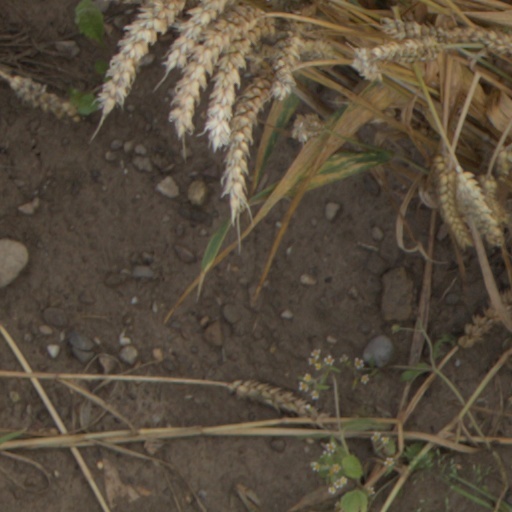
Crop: wheat